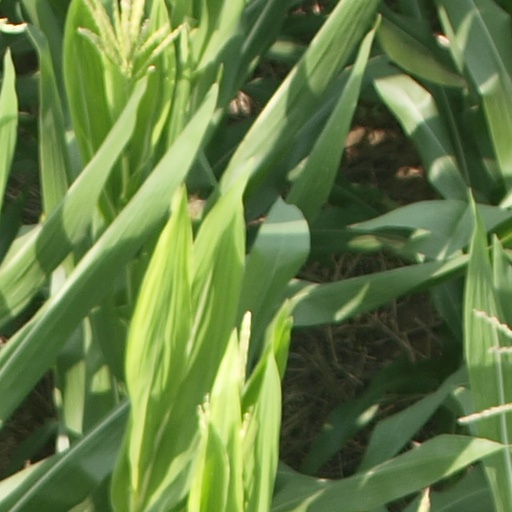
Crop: maize; corn